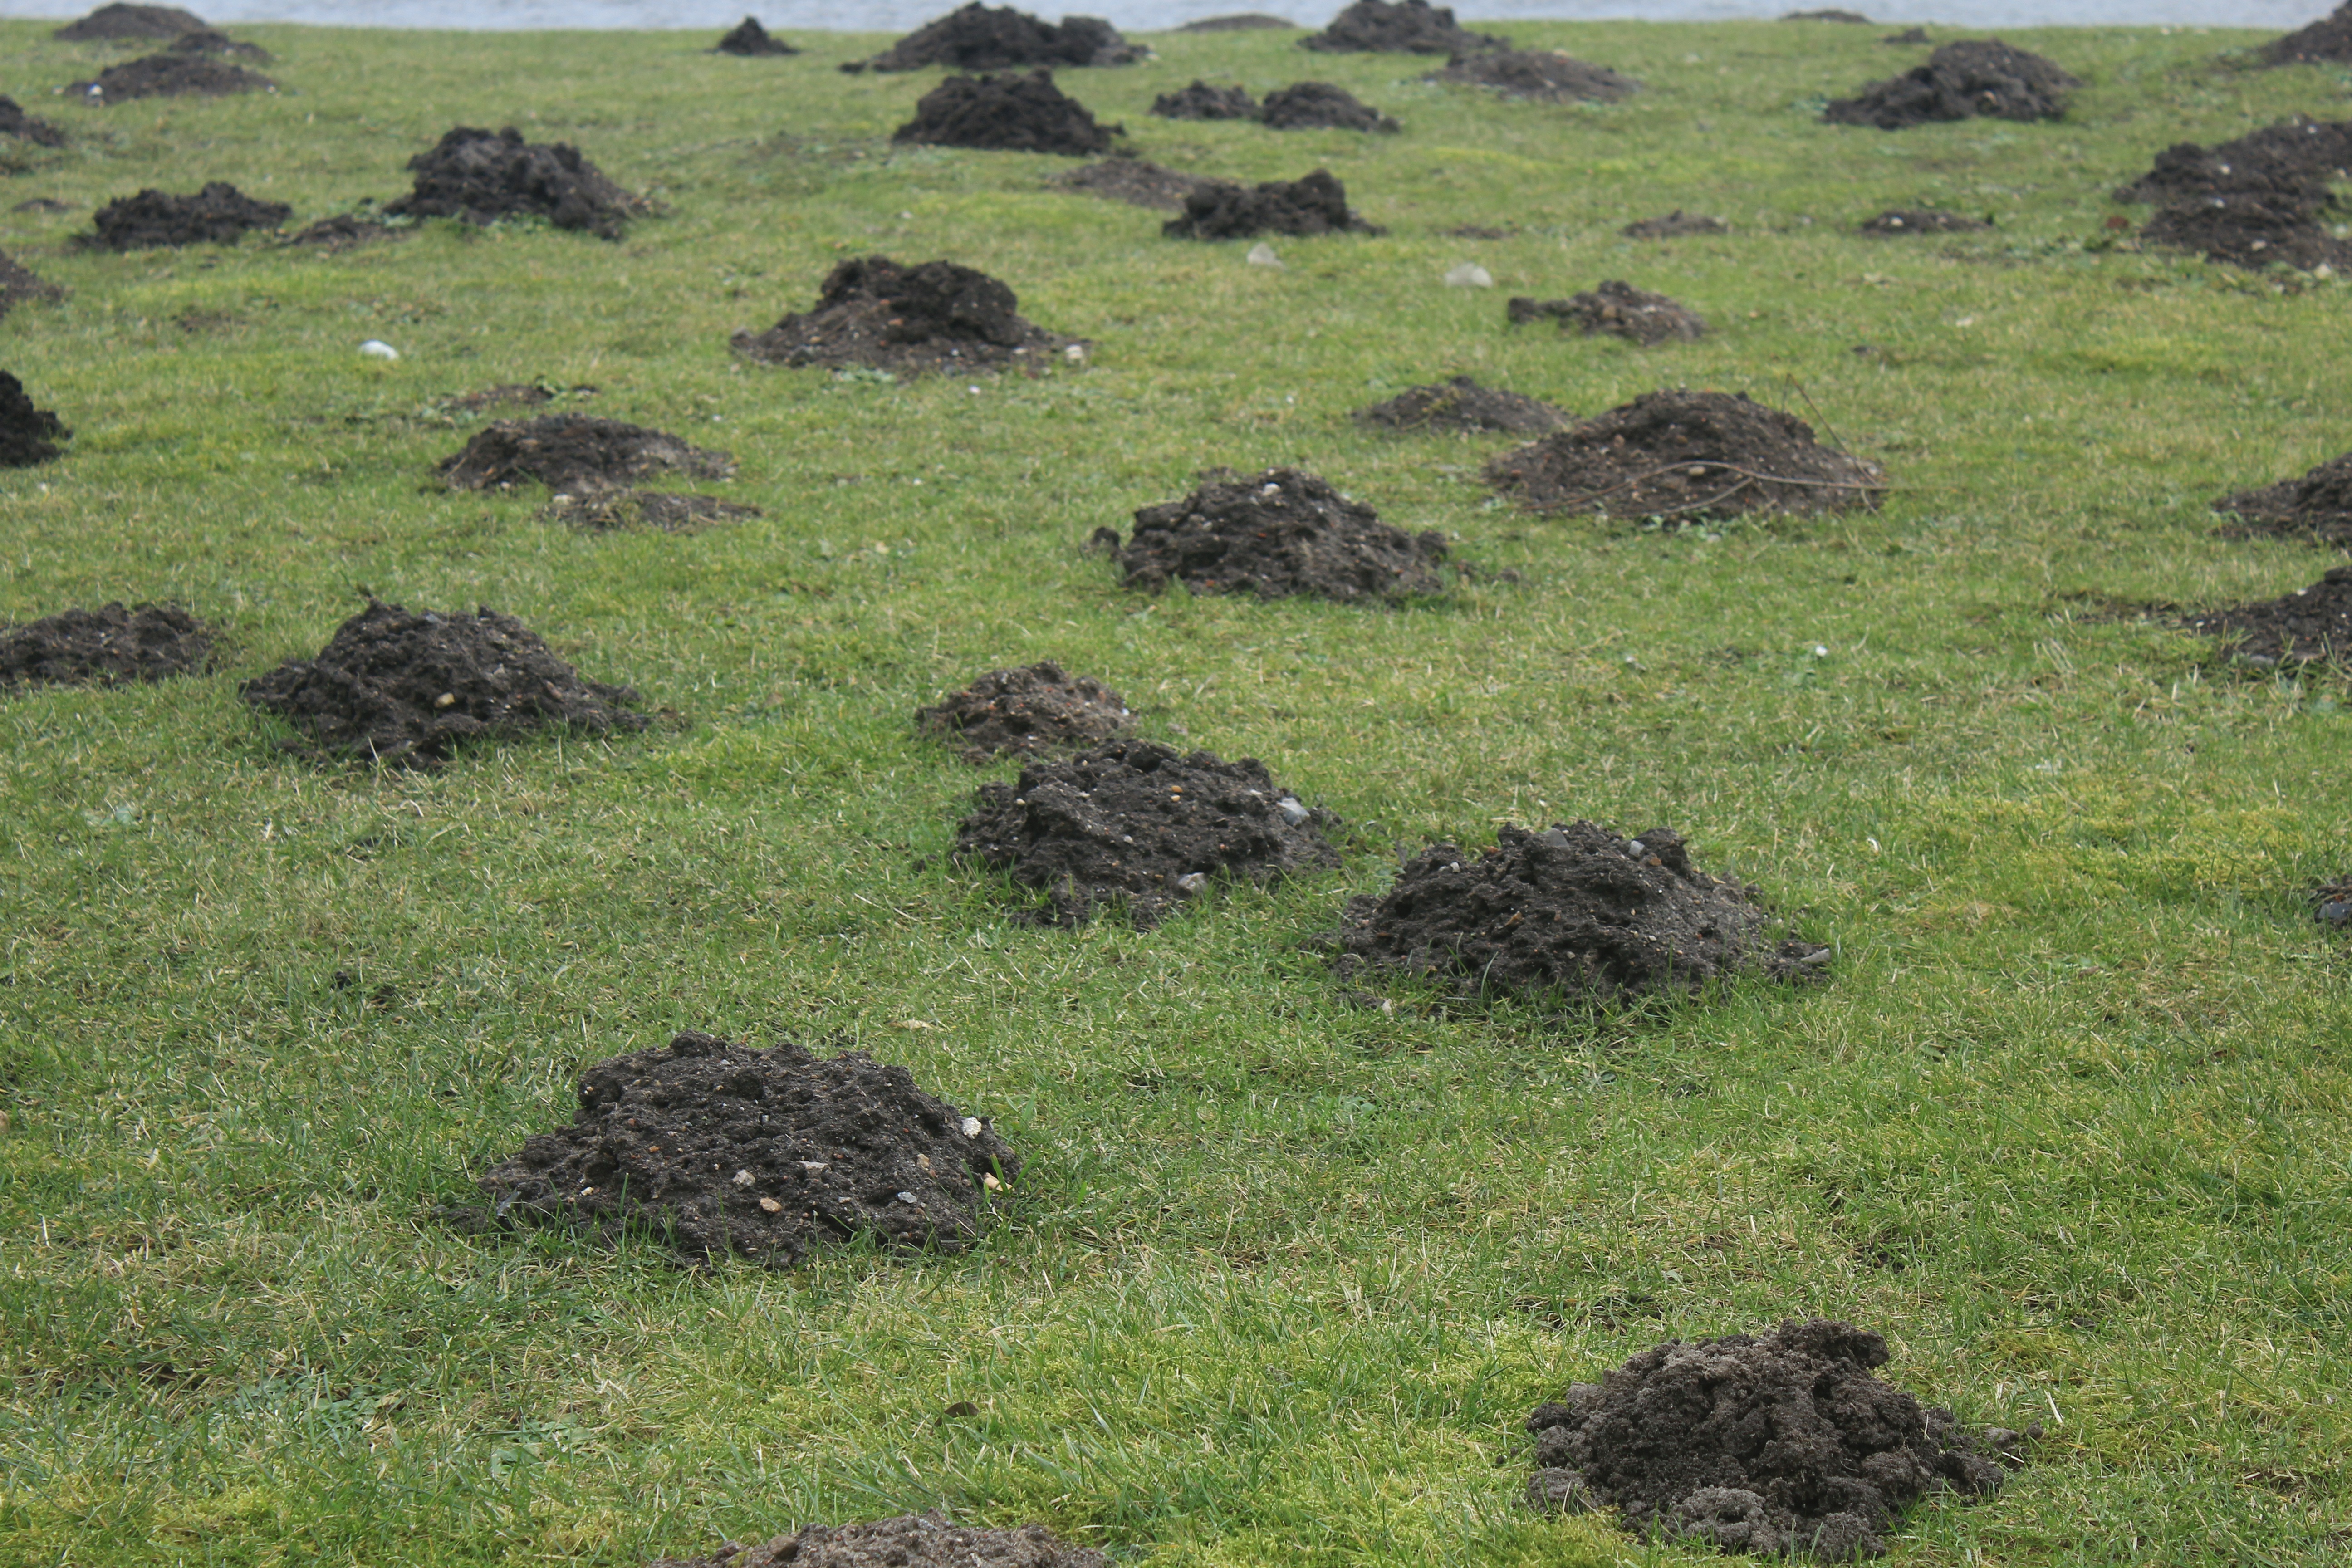
meadow, wildlife, grazing, soil, fauna, savanna, ecosystem, tundra, insect eater, molehills, beneficial insects, talpidae, mammal family